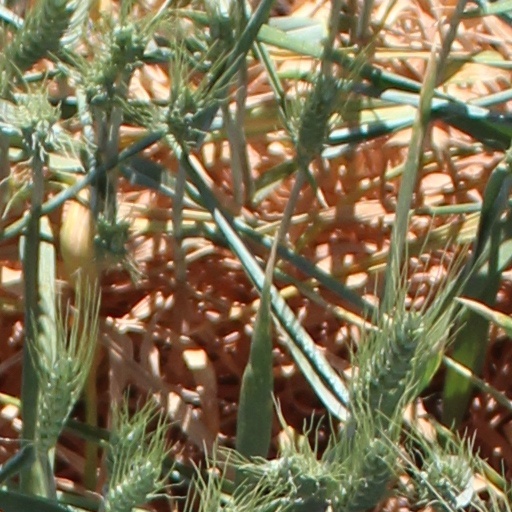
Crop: wheat